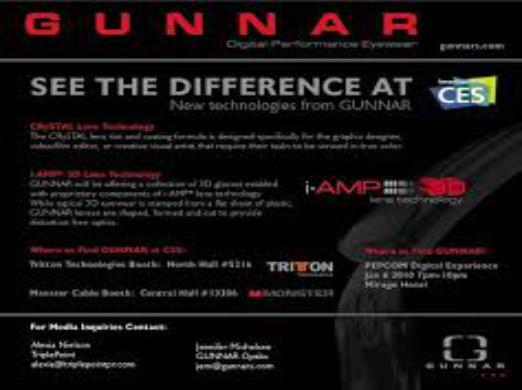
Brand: gunnar
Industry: Clothes